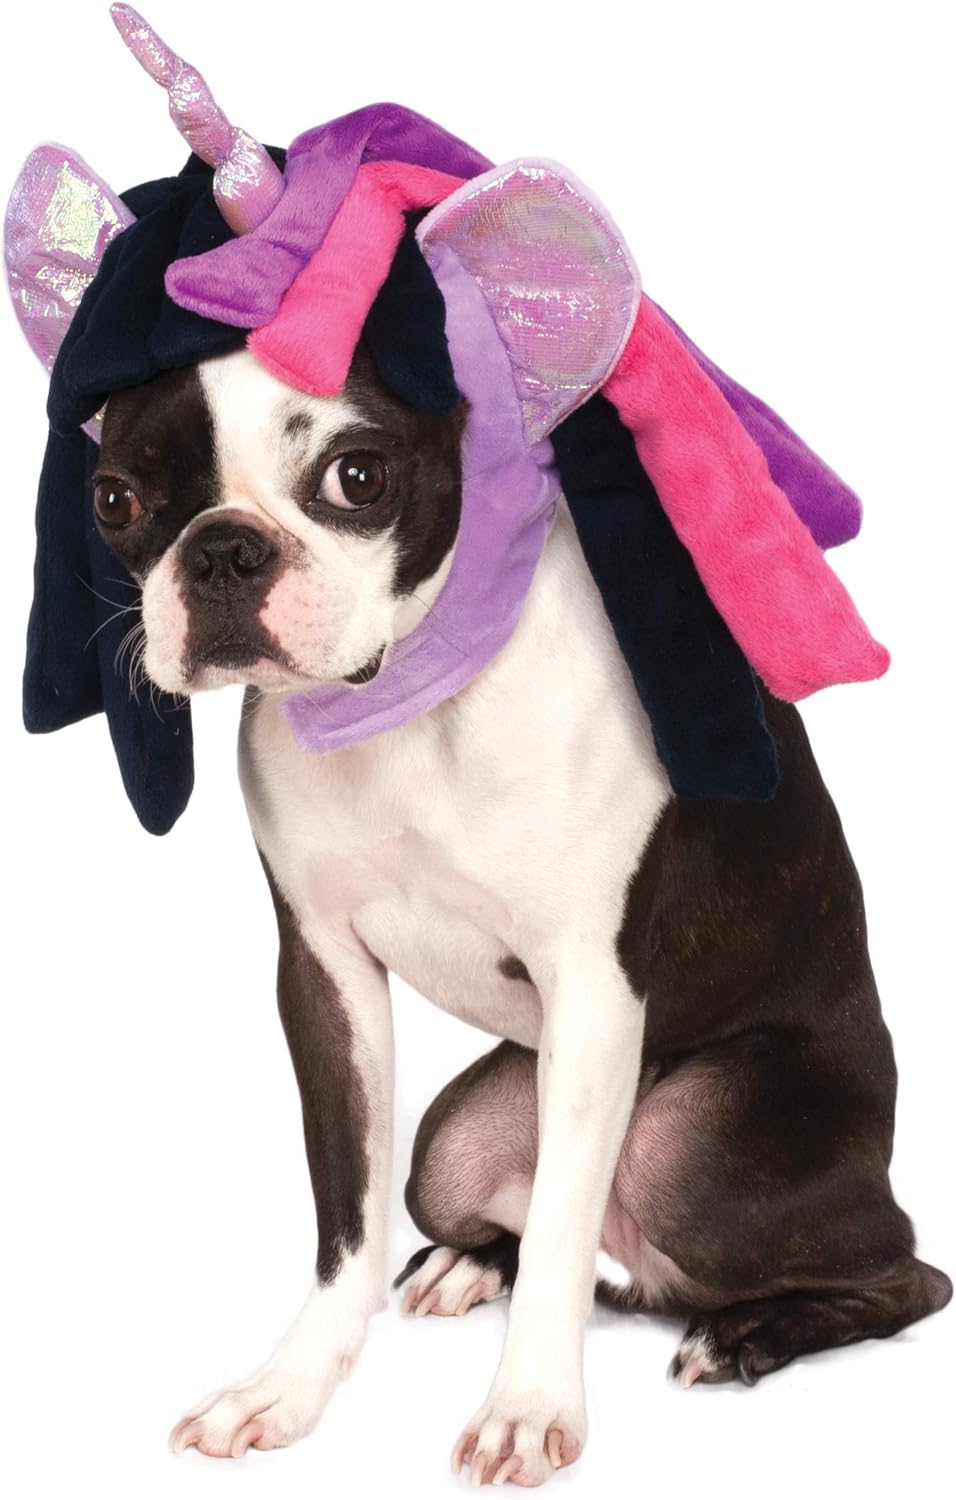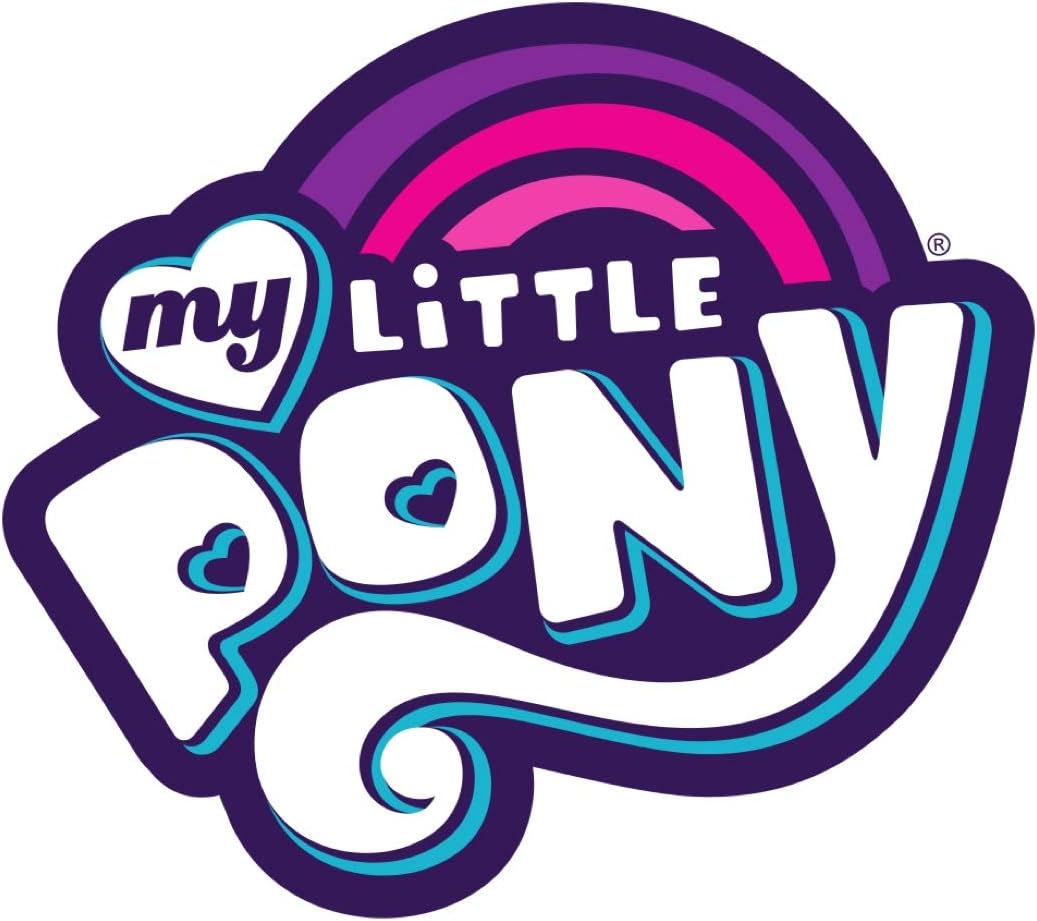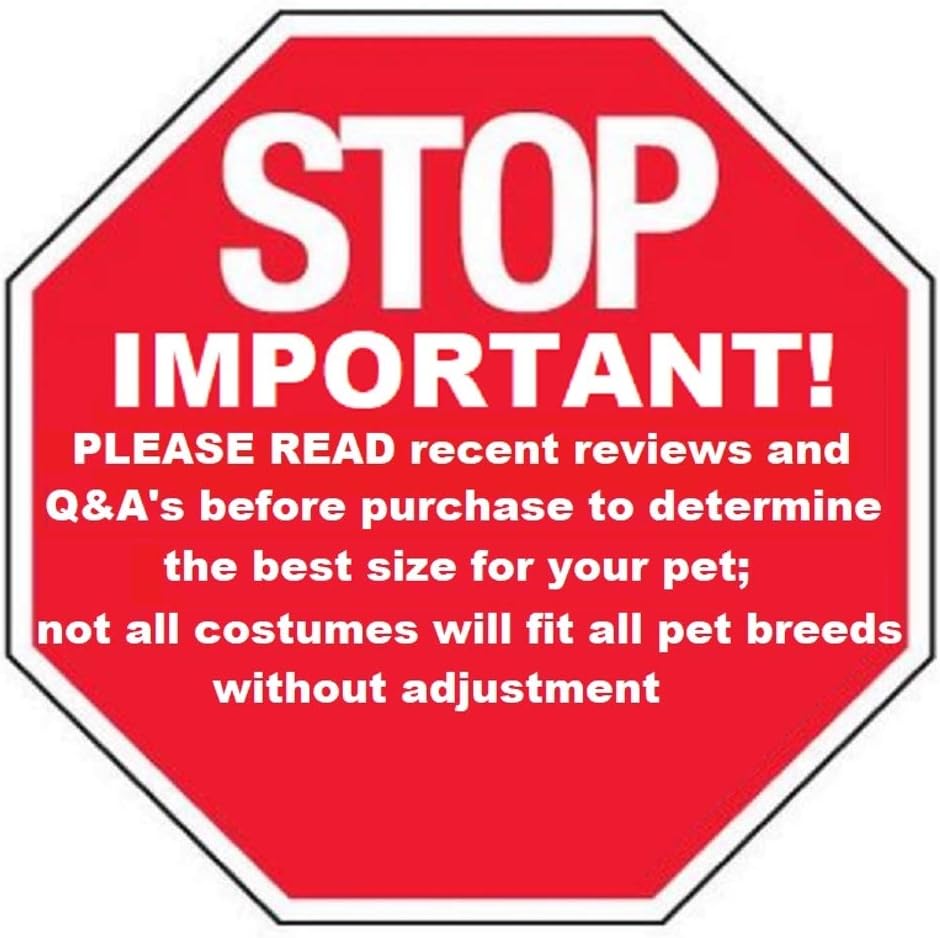
Rubie's My Little Pony Twilight Sparkle Hood Pet Costume, Medium/Large
Category: Pet Supplies
Designed for the fashion forward pet, Rubie's pet costume collection features hundreds of non-licensed and licensed costumes including: Star Wars, Batman, Superman, Hello Kitty, Ghostbusters, Elvis and The Wizard of Oz. The vast selection of pet costumes extends beyond Halloween to other special occasions such as Easter, 4th of July, St. Patrick's Day, Christmas and more! In addition, the unique line of accessories includes wigs, hats, tutus, bandanas, wings and hair bows. From princesses and pirate to hot dogs and tacos, each Rubie's costume is carefully constructed for comfortable fit and is available in a variety of sizes ranging from XS to XXL.
Features: My Little Pony Twilight Sparkle Hood costume accessory | Consult Rubie's Pet Size Chart and recent reviews before making selection | Not all costumes will fit all breeds, breed suggestions are not costume specific | Officially licensed My Little Pony pet costume | Rubies Costume Company has dress up covered for every member of the family, including your best friend